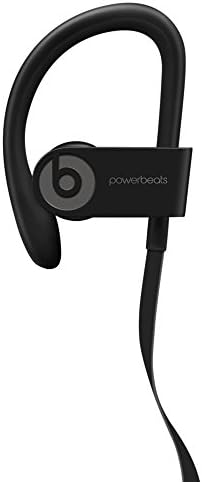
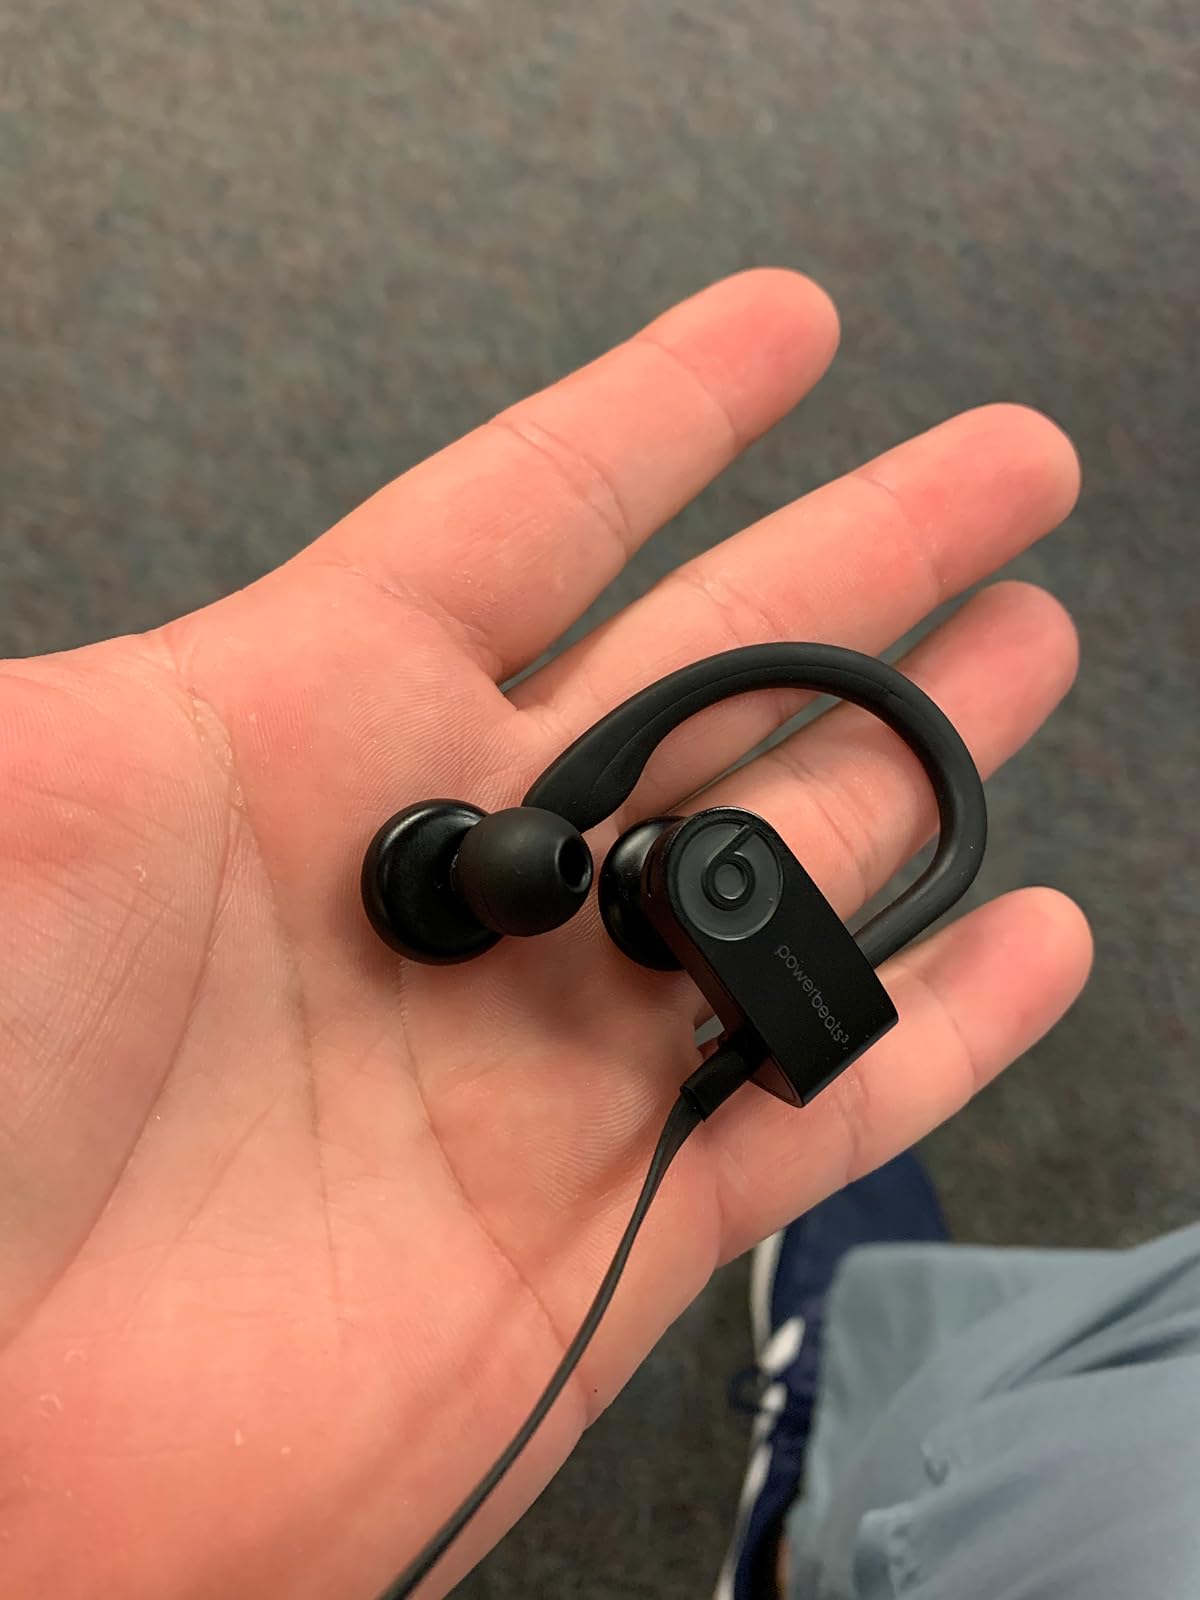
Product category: headphones
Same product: yes